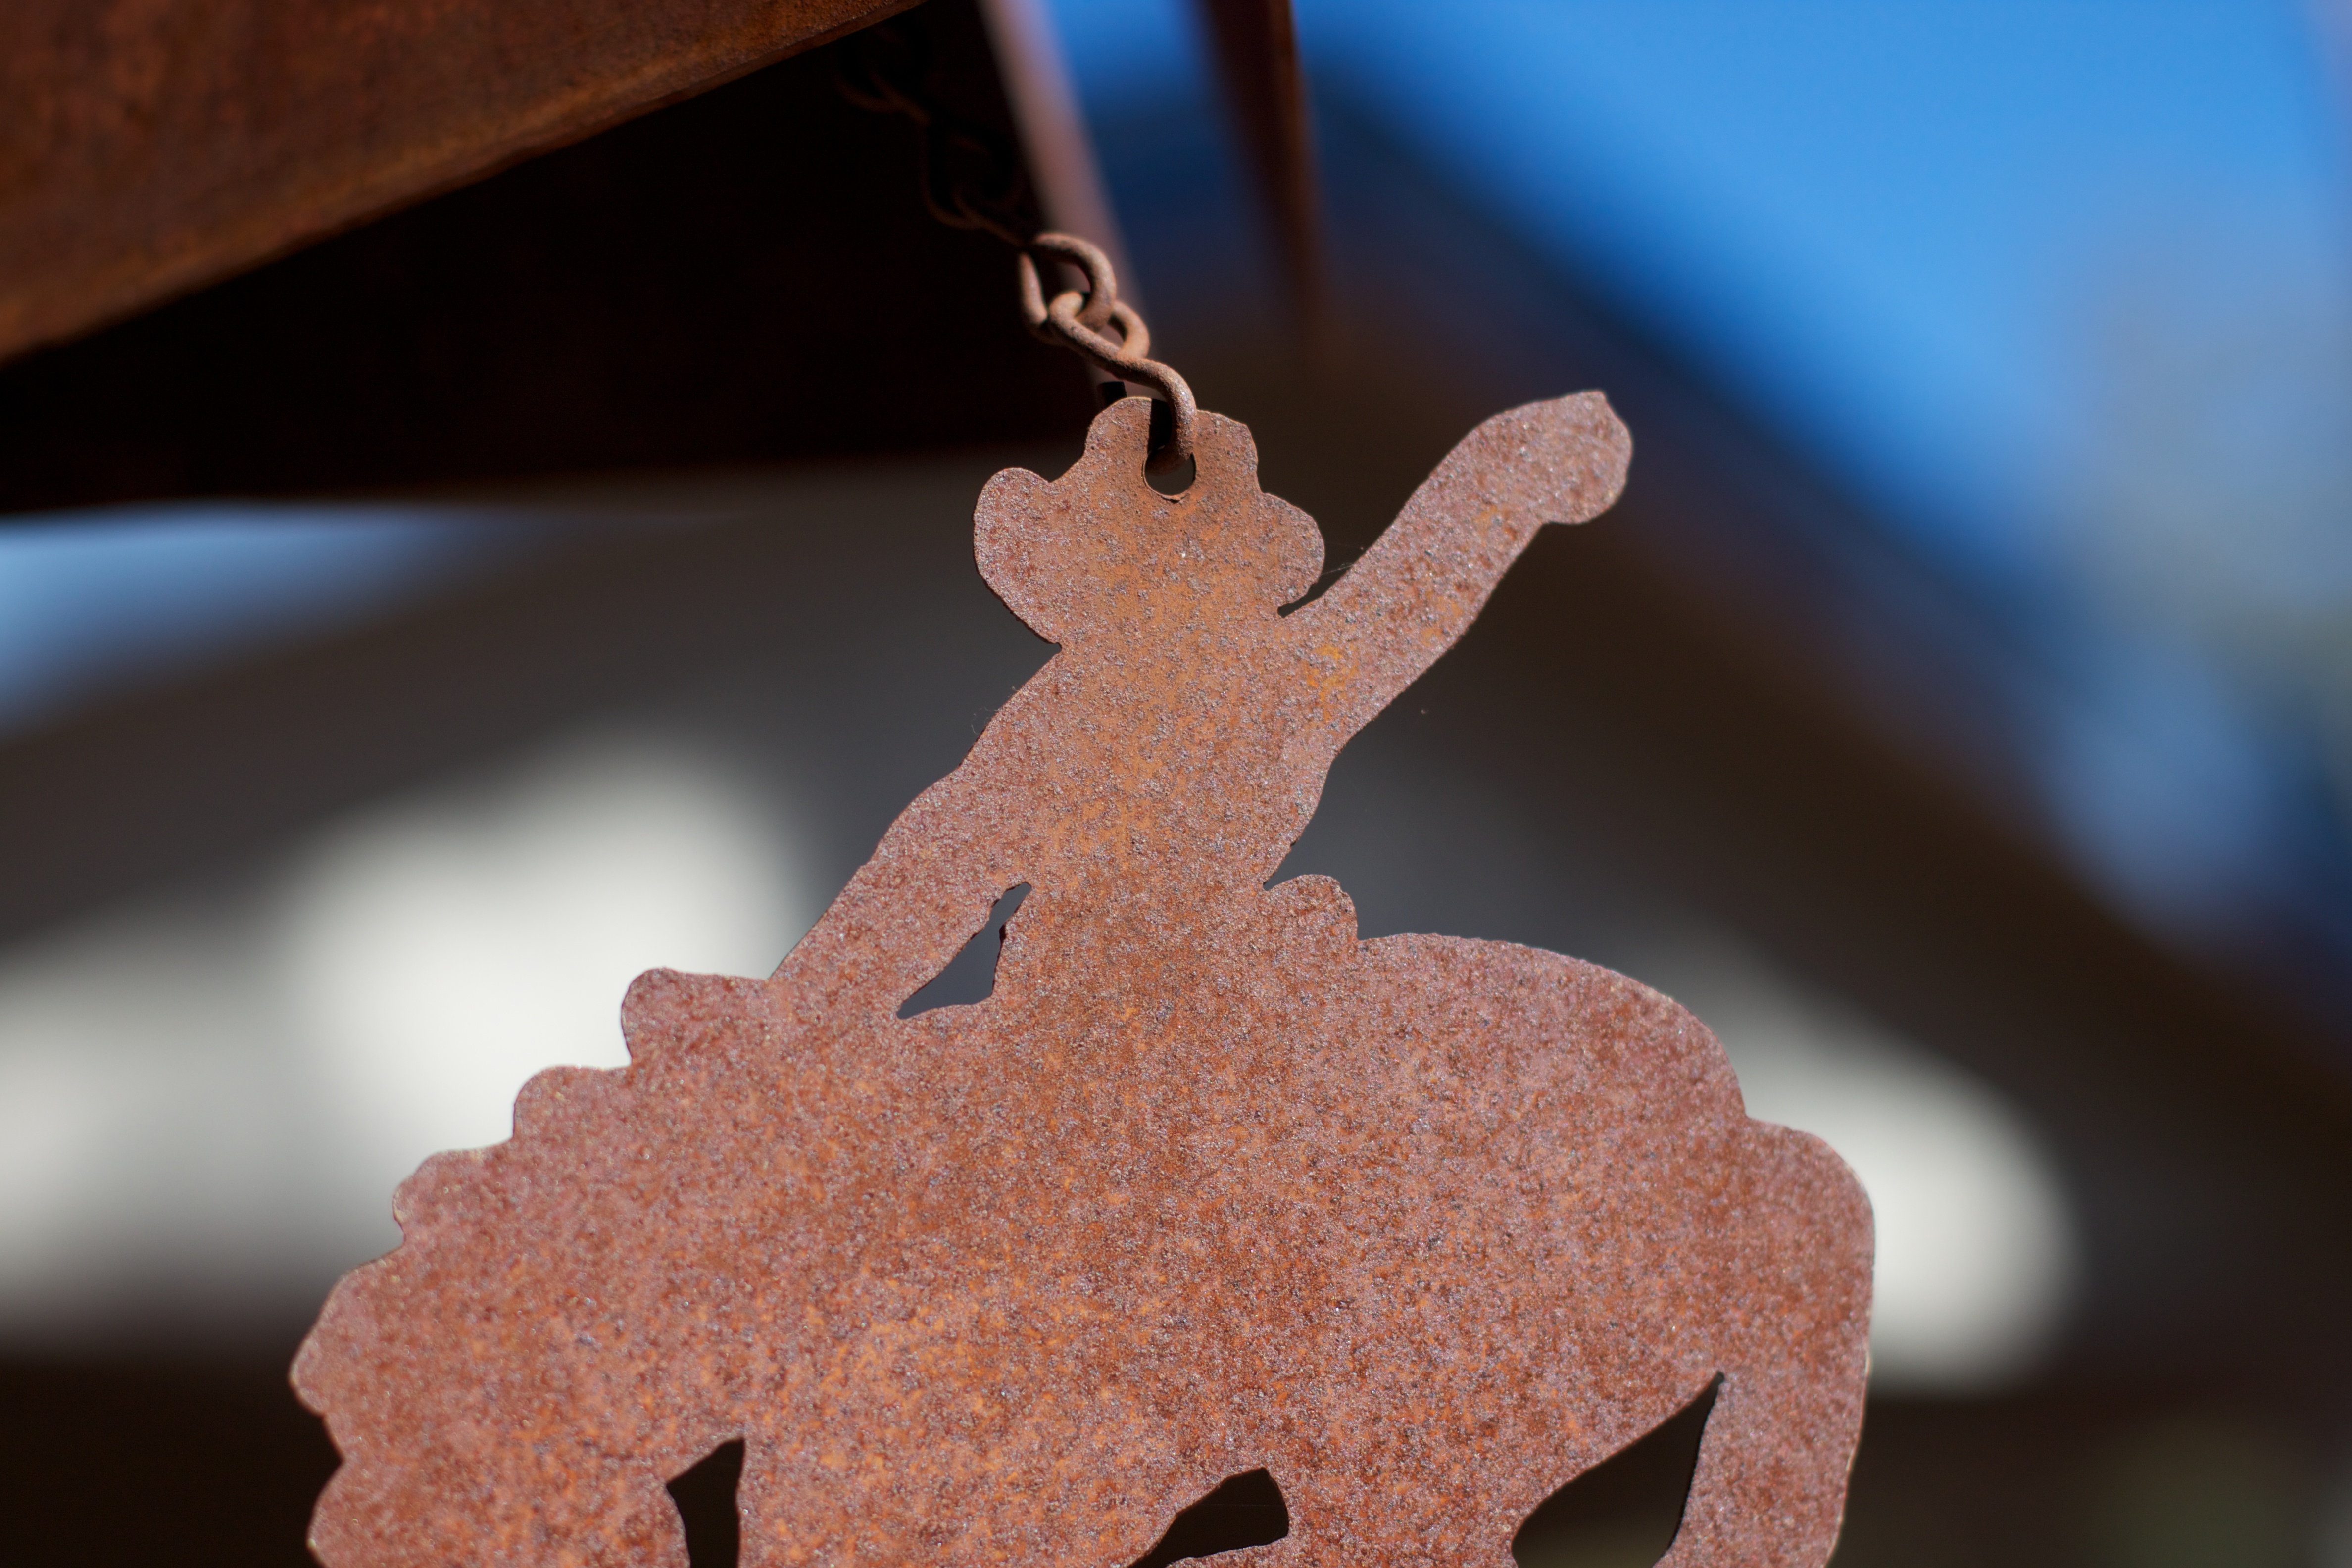
hand, leaf, number, close up, art, organ, carving, 2012366, macro photography